Arsenal Factory

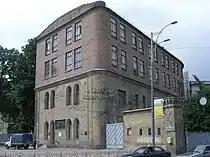
The Kyiv Arsenal Factory, seen with bullet damage during the pro-Bolshevik mutiny when Ukrainian government troops suppressed them.

While the civil production lines were added to the factory starting from 1918, the factory produced mostly the military related products throughout its history. In the 1920s, 1930s and during World War II the factory mainly produced artillery, anti-tank, and anti-aircraft guns. In summer 1941, immediately after the outbreak of the war between the Soviet Union and the Axis powers, the factory was quickly evacuated to Perm in the Ural Mountains, far from hostilities. The factory buildings in Kiev suffered heavy damages from German bombings. The relocated "Arsenal" continued to play a major role in arming the Red Army.